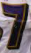
Number: 7